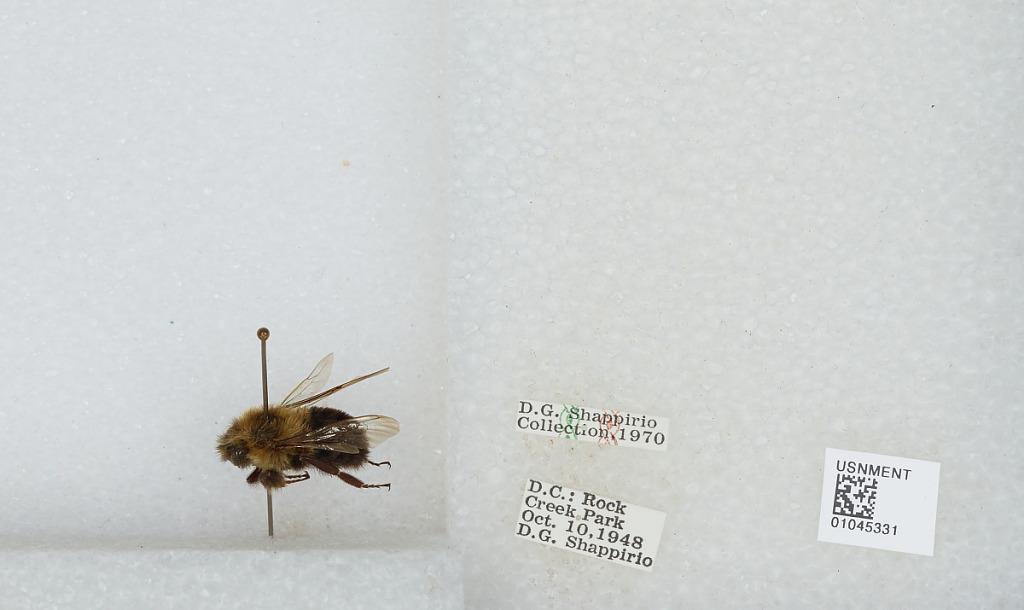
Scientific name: Bombus sp.
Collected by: D. Shappirio
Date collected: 1948-10-10
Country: United States
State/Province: District of Columbia
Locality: Washington, Rock Creek Park
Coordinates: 38.9575, -77.045